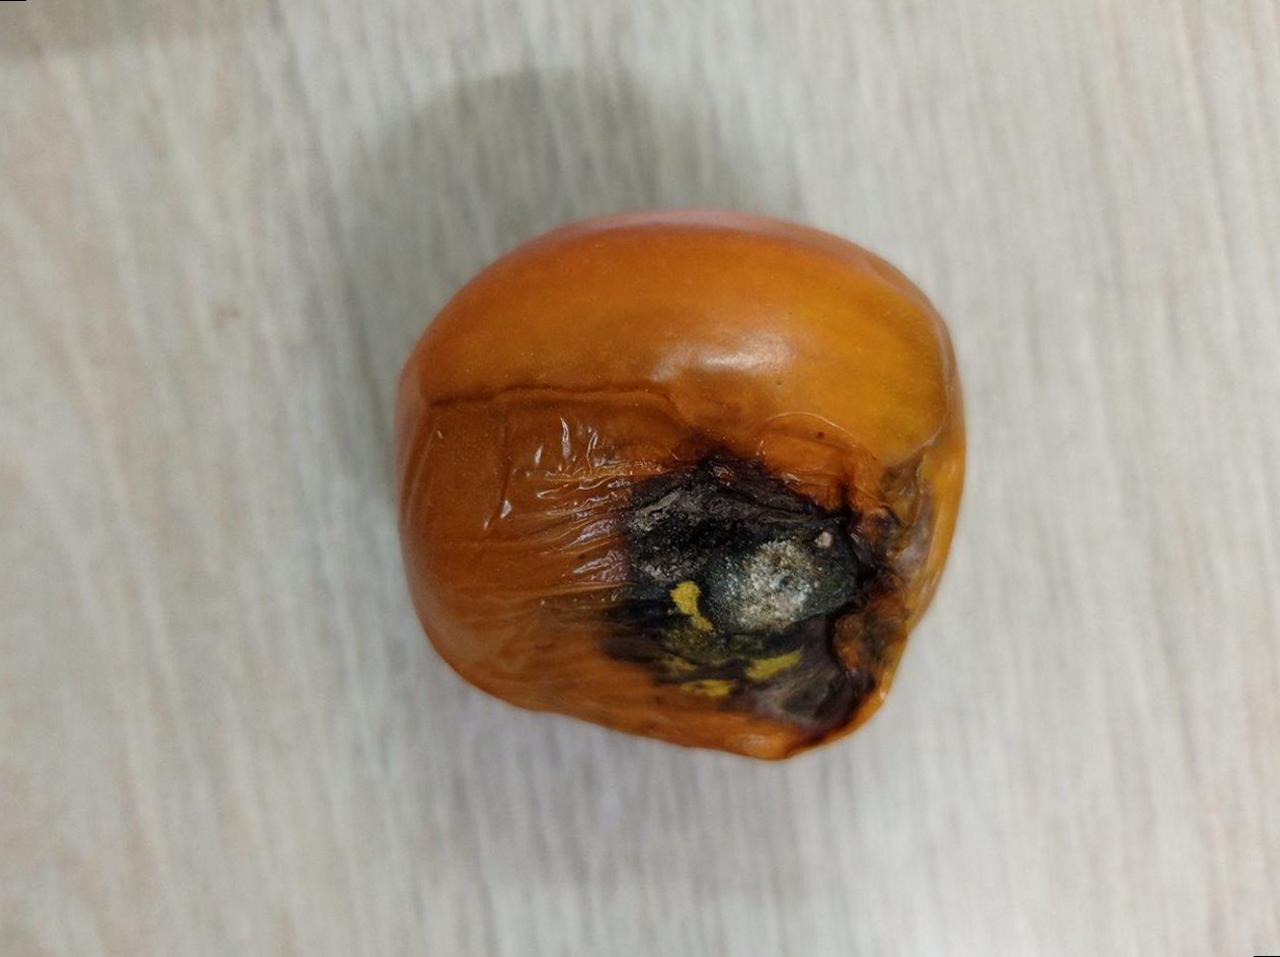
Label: Rotten